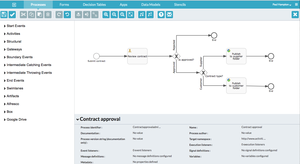
Activiti est un moteur de workflow destiné à exécuter des processus métier qui sont modélisés en BPMN 2.0. Il est écrit en Java et s'exécute dans un conteneur web de type Tomcat.